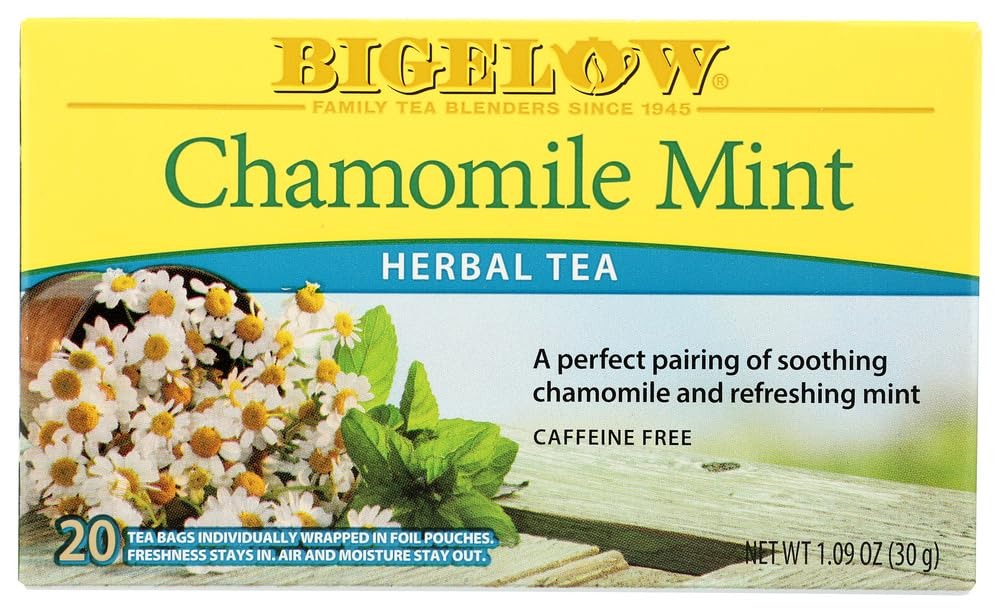
Item Name: Bigelow Tea Caffeine Free Herbal Red Raspberry - 20 Tea Bags2
Value: 20.0
Unit: Count

Price: 9.46